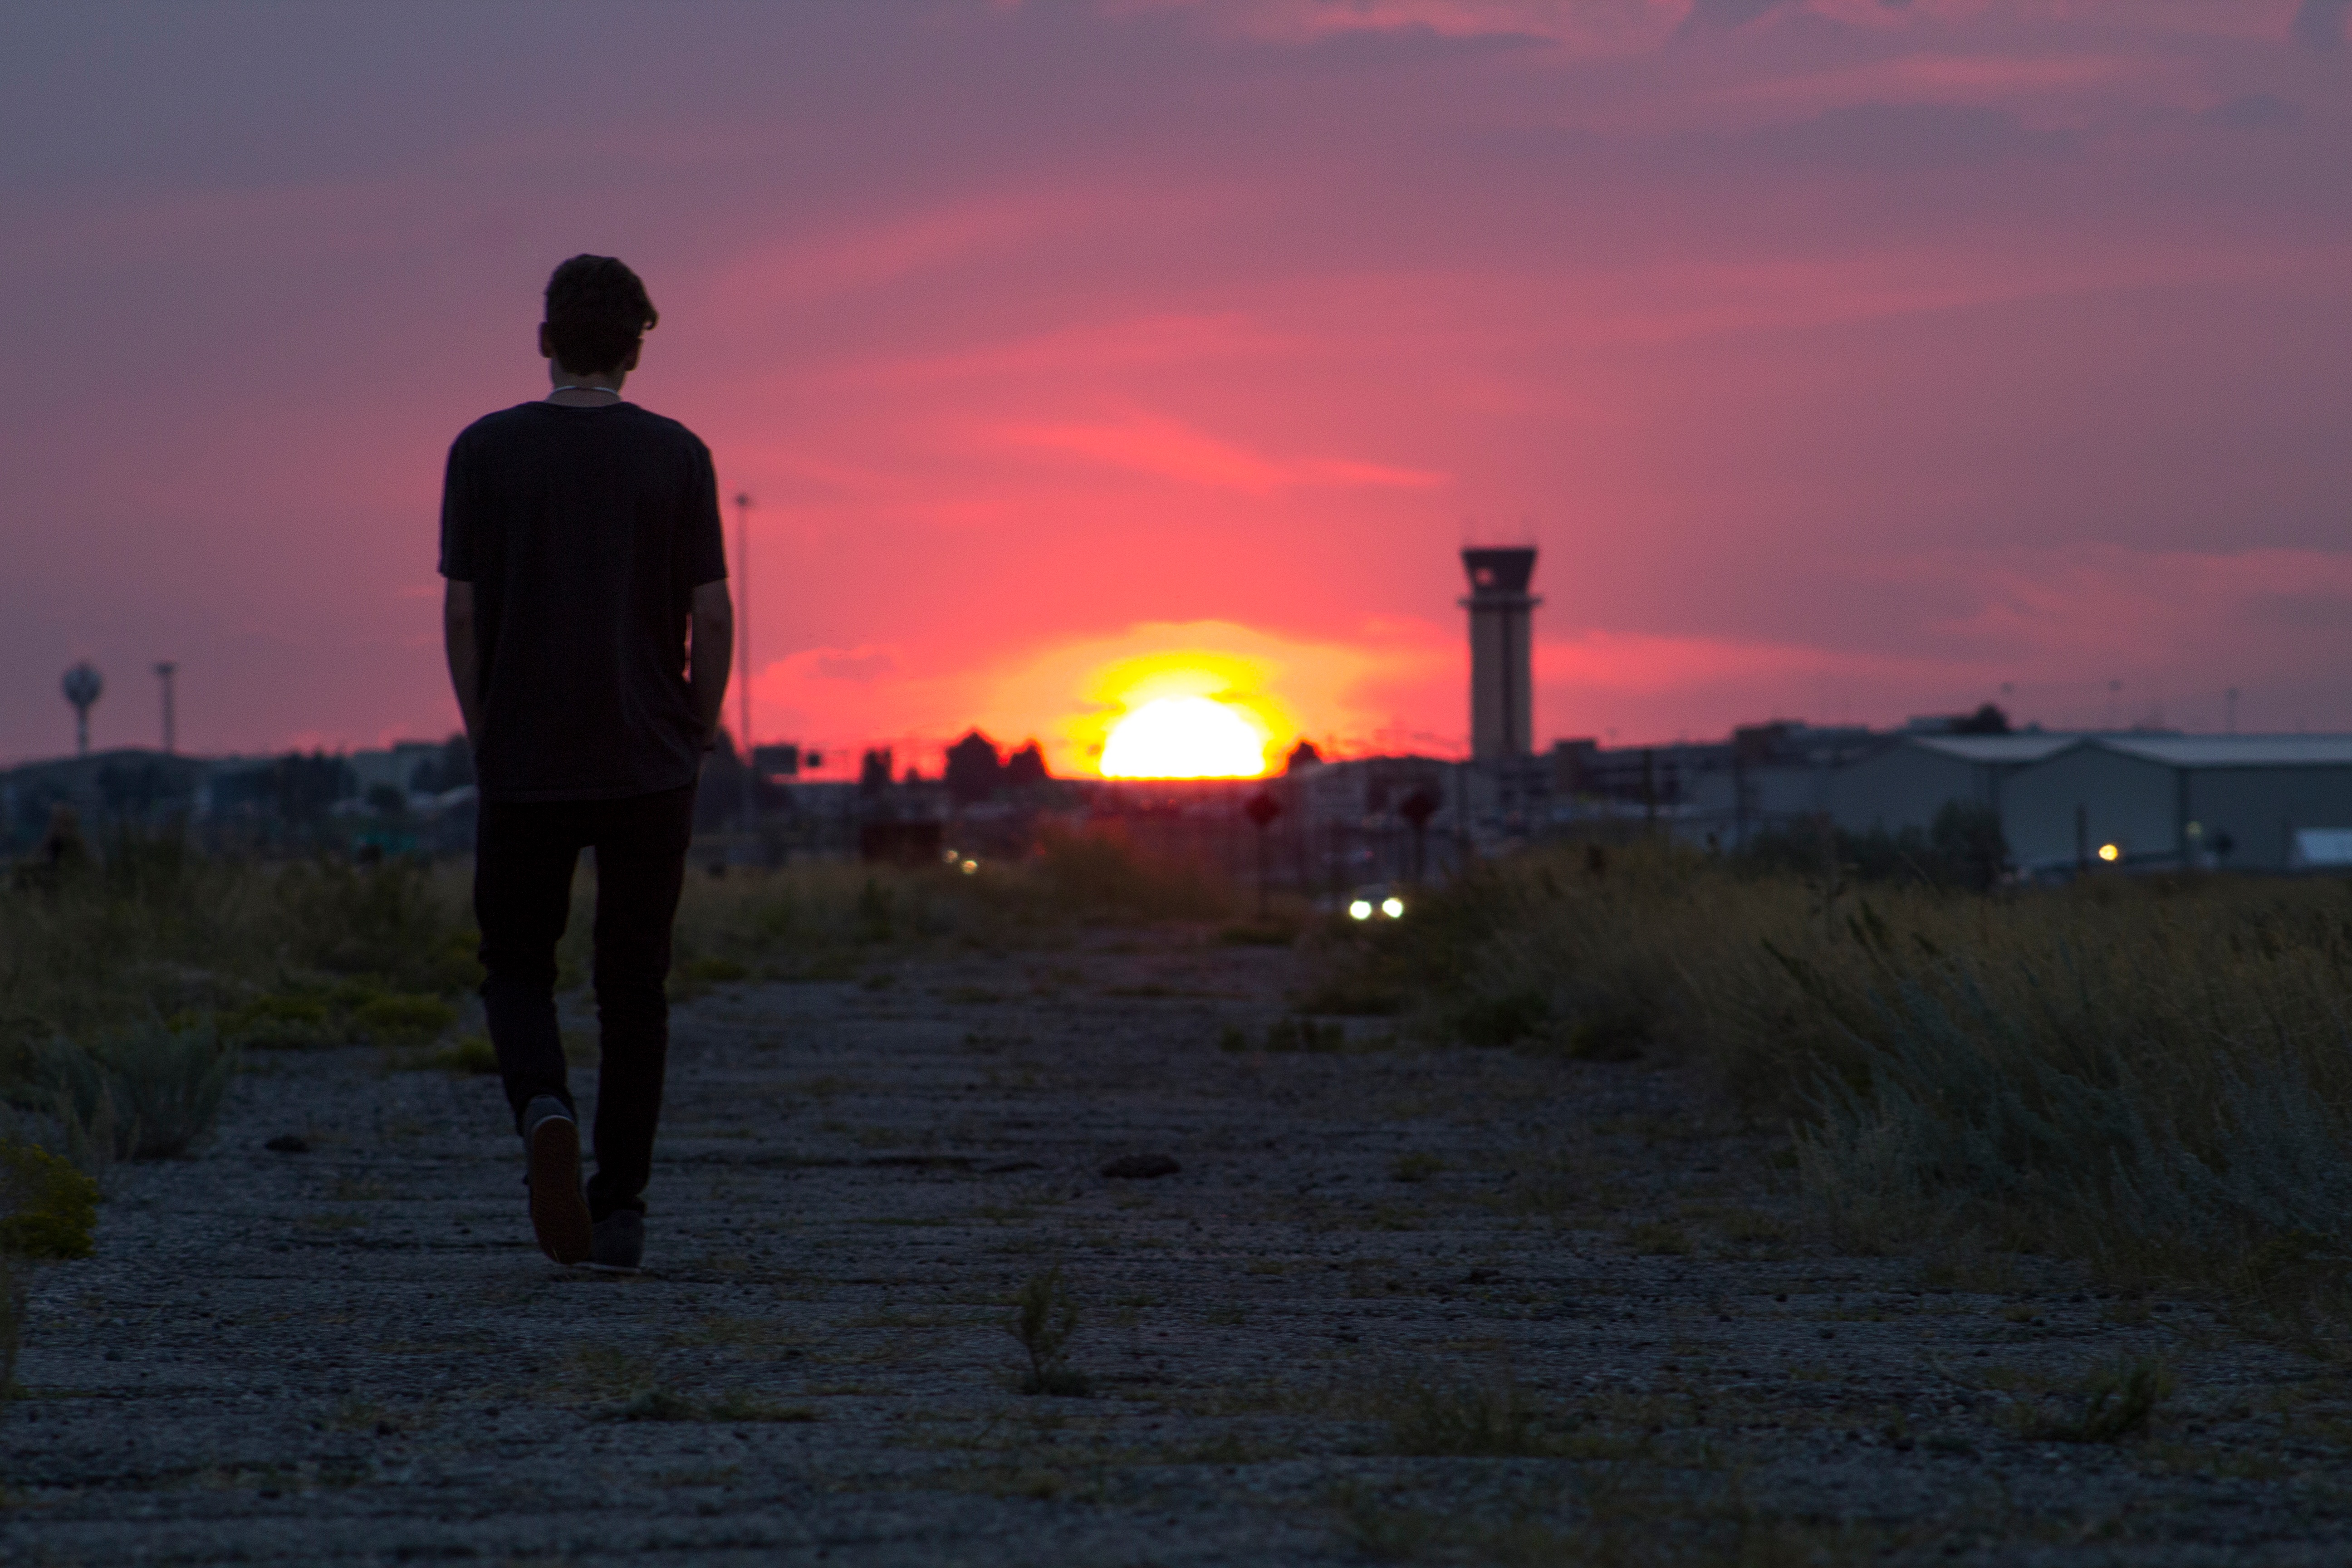
beach, sea, coast, horizon, sky, sun, sunrise, sunset, morning, dawn, dusk, evening, afterglow